Hypermobility (joints)

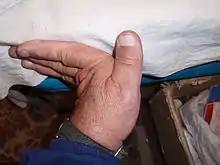
Hypermobile metacarpo-phalangeal joints

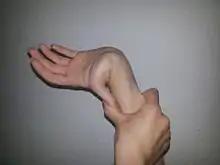
Hyperextension of the thumb

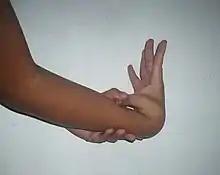
Hyperextension of the hand

Hypermobility syndrome is generally considered to comprise hypermobility together with other symptoms, such as myalgia and arthralgia. It is relatively common among children and affects more females than males.